Dinosaur paleobiogeography

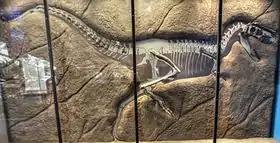
Mounted skeleton of "Bistahieversor sealeyi", found in the Kirtland Formation

The Kirtlandian has four species distinguishing it from other ages. The species include the dinosaurians "Pentaceratops sternbergii", "Parasaurolophus cyrtocristatus", and "Kritosaurus navajovius", with the only non-dinosaurian being "Melvius chauliodous", a fish taxon.